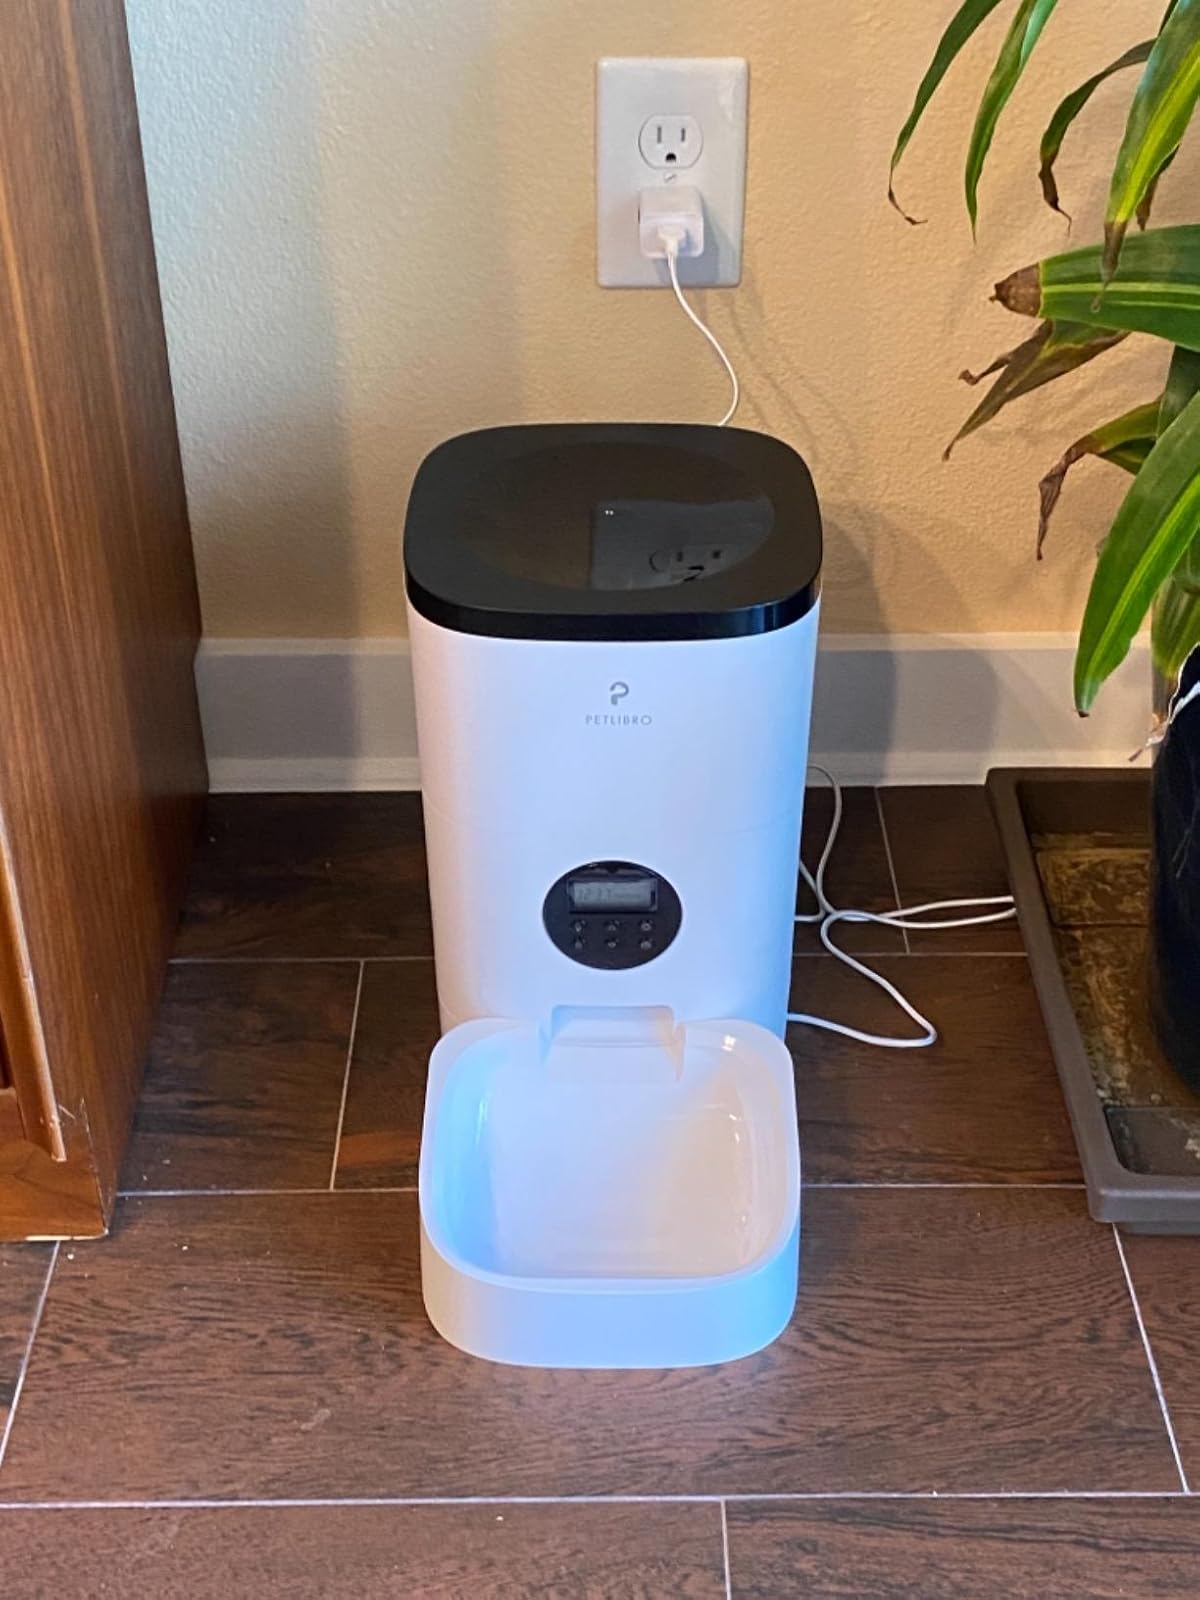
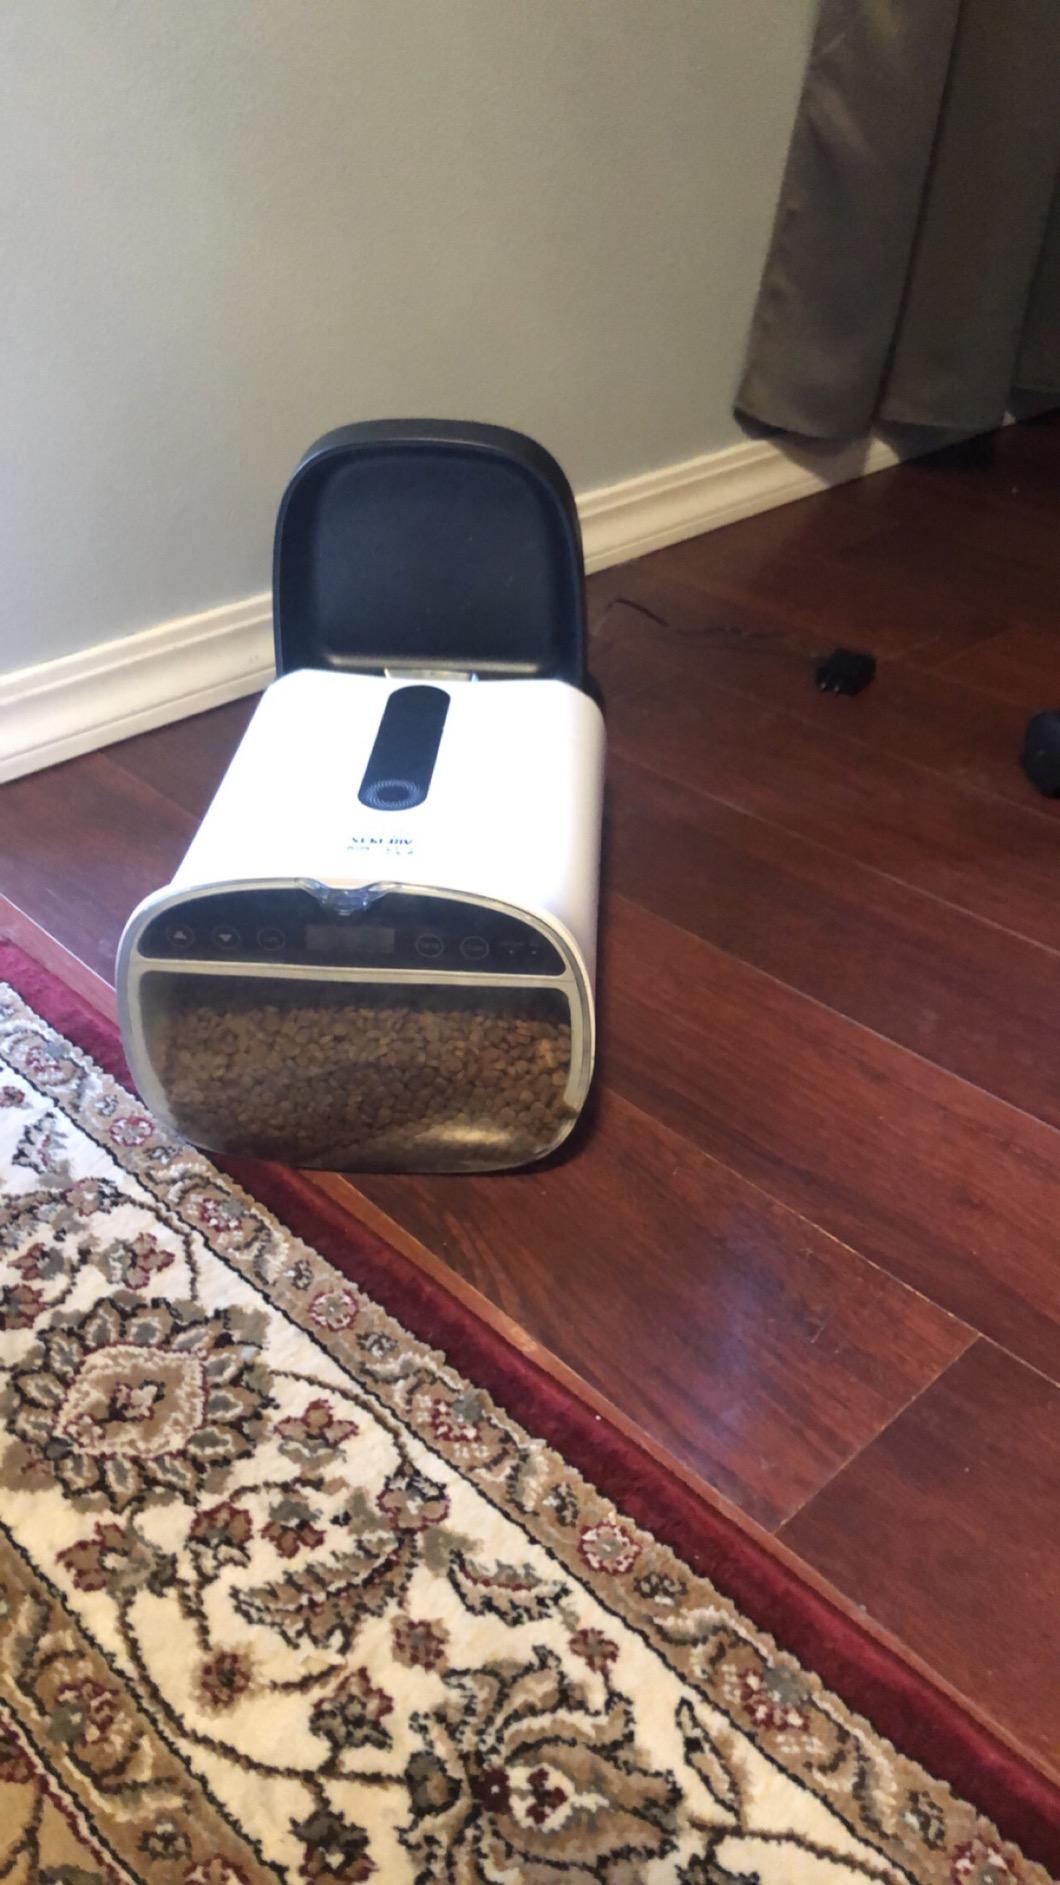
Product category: items_feeder
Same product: no